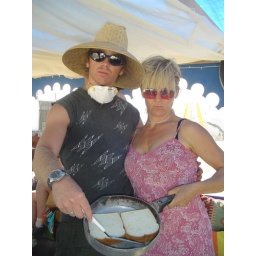
just add Wagner's Ride of the Valkyries, water guns, and an art car for delicious drive by art..